Glossary of ballet

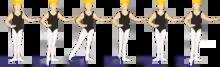
Rond de jambe

 A position of the working leg in which the leg is raised turned out and bent at the knee to the side so that the toe is located directly in front of (retiré devant) or behind (retiré derrière) the supporting knee. This is commonly used in pirouettes and as an intermediate position in other movements such as "développé" front.